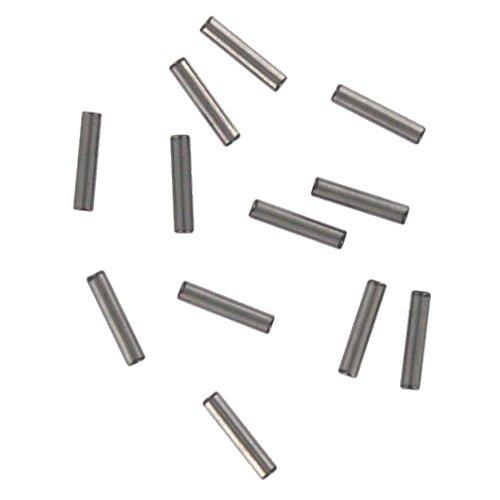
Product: Redcat Racing BS903-089 2 X 10 Pin (12Piece)
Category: Toys & Games | Hobbies
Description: Genuine Redcat Racing Replacement part  BS903-089.
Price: $6.98
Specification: ProductDimensions:0.4x0.1x0.1inches|ItemWeight:0.32ounces|ShippingWeight:0.32ounces(Viewshippingratesandpolicies)|DomesticShipping:ItemcanbeshippedwithinU.S.|InternationalShipping:ThisitemcanbeshippedtoselectcountriesoutsideoftheU.S.LearnMore|ASIN:B00BWXA91Y|Itemmodelnumber:BS903-089|Manufacturerrecommendedage:14yearsandup